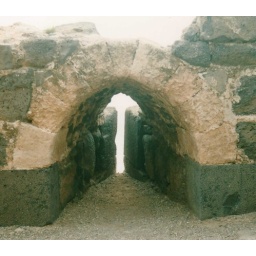
&amp;quot;Loop hole&amp;quot; in castle wall through which one shot a cross bow